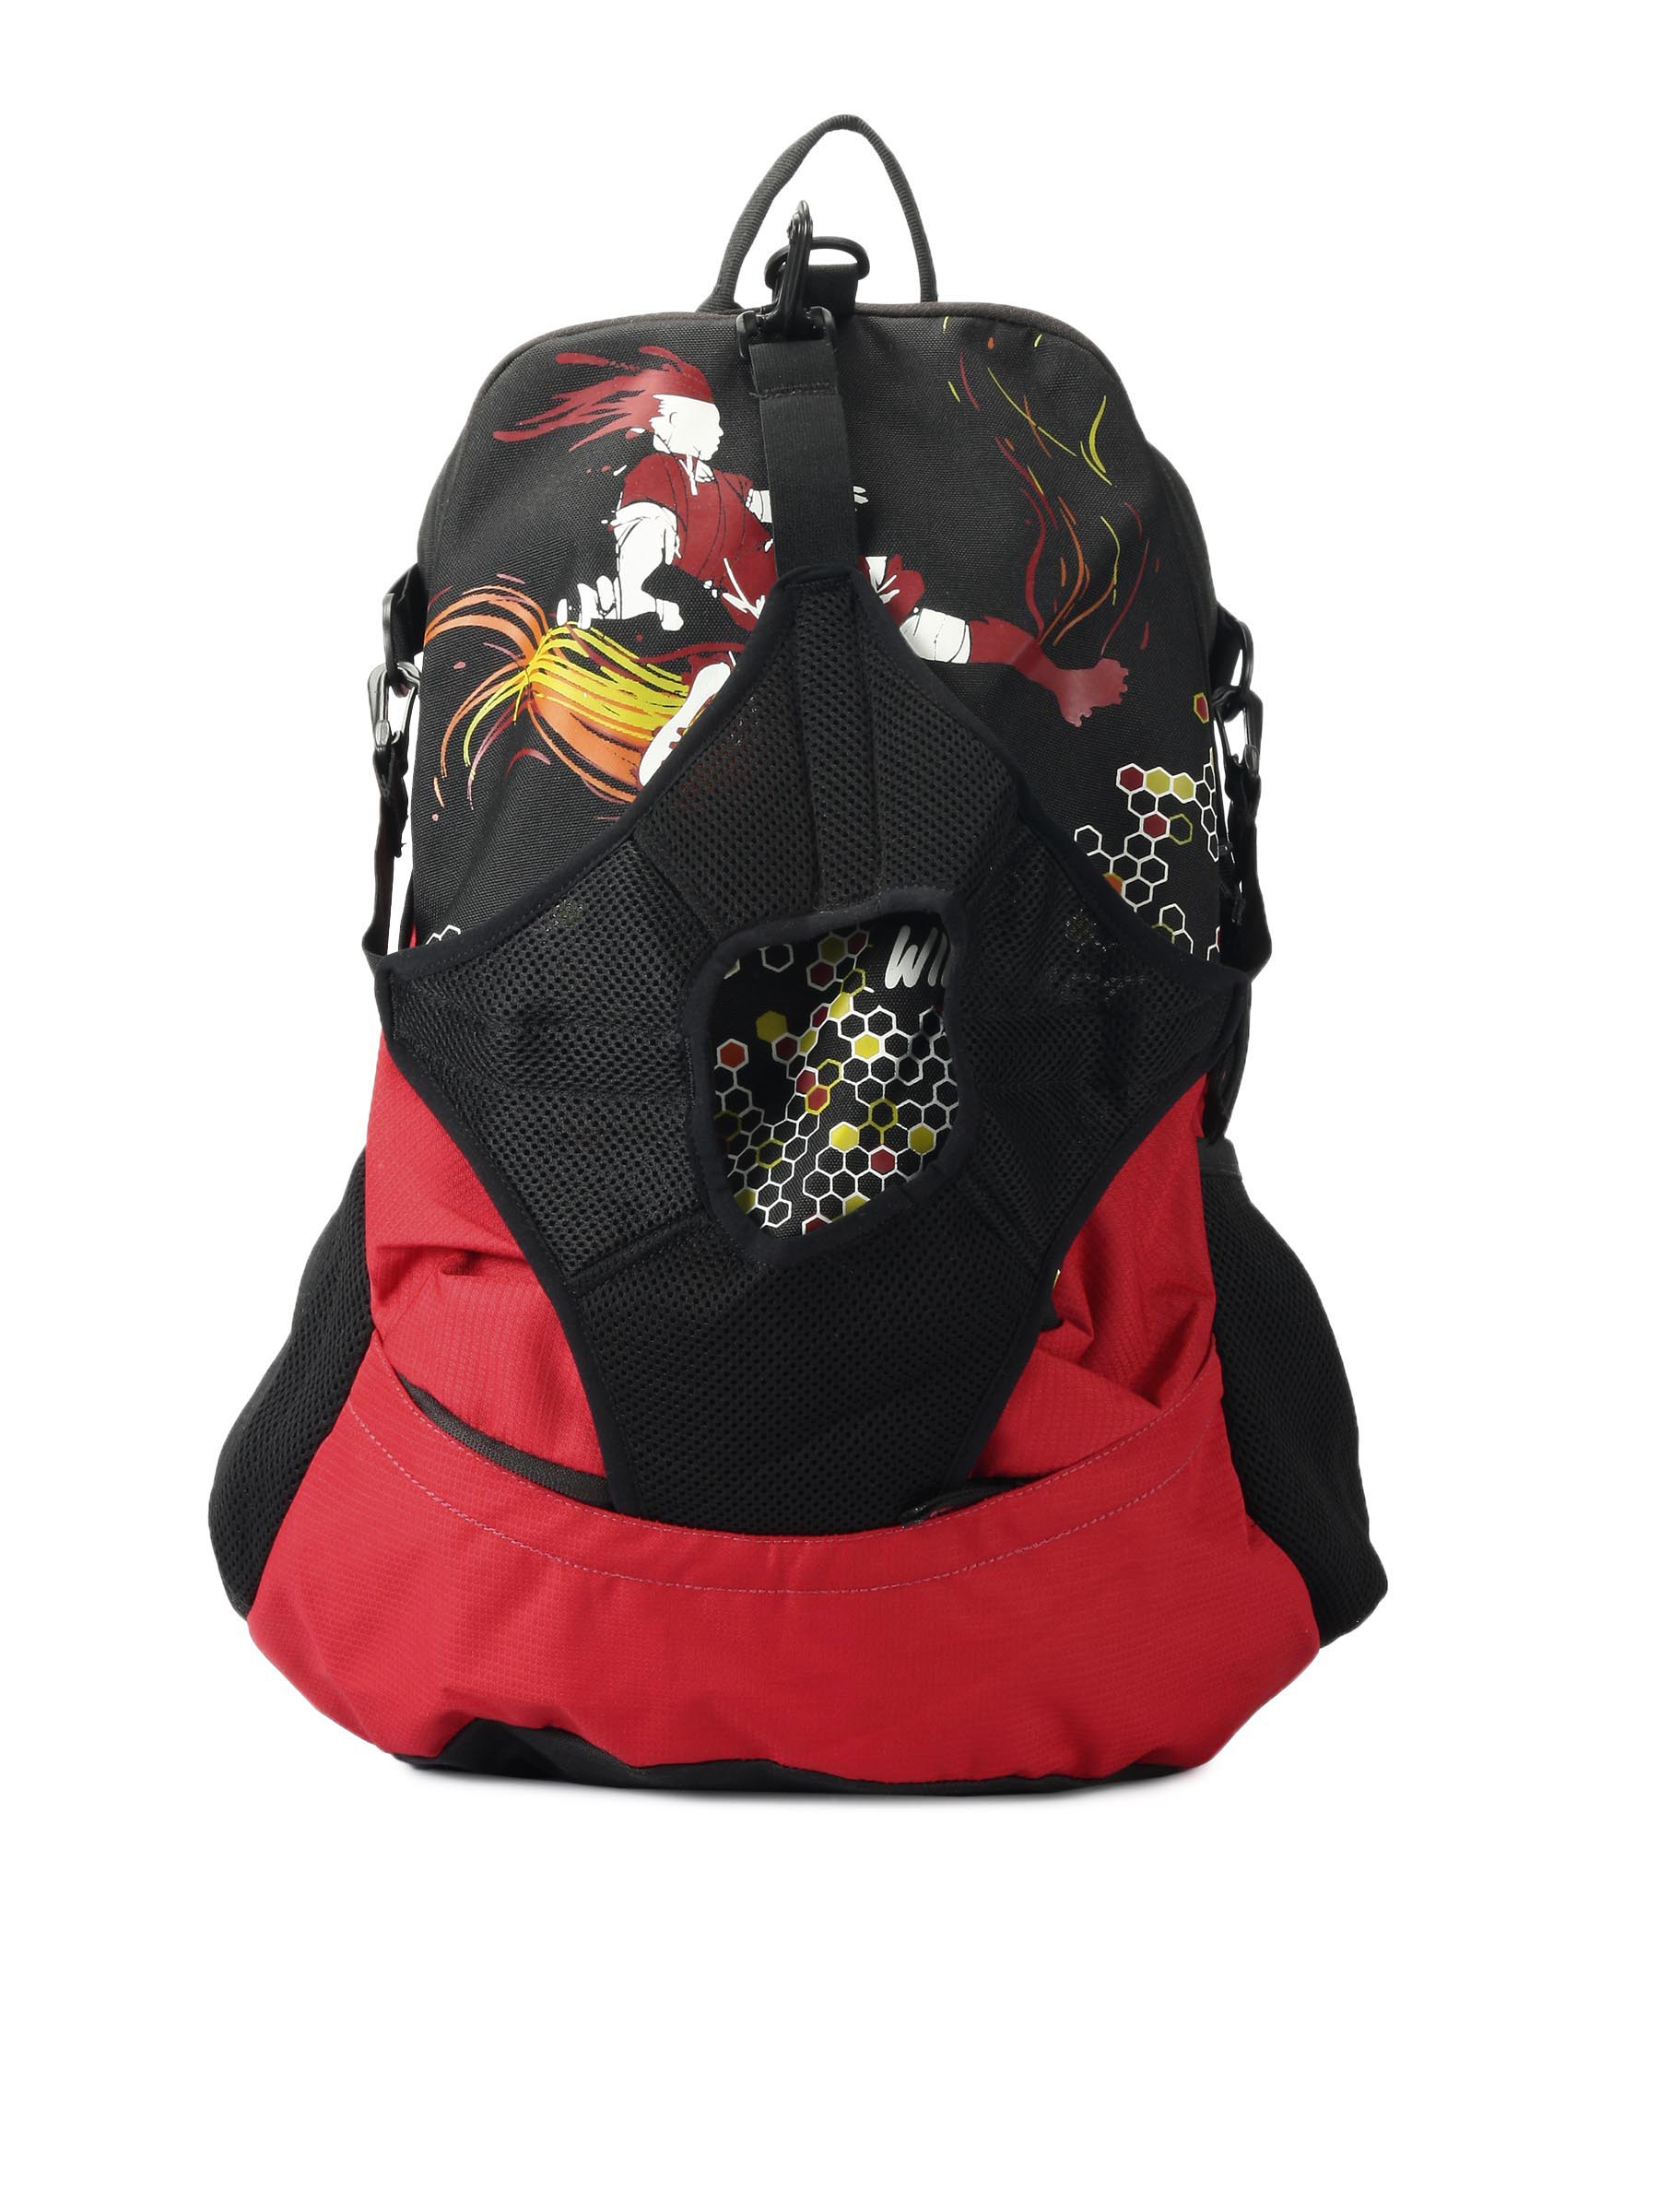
Wildcraft Unisex Gear for Life Red Backpack
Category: Accessories / Bags / Backpacks
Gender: Unisex
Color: Red
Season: Winter 2015
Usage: Casual